Emi Koussi

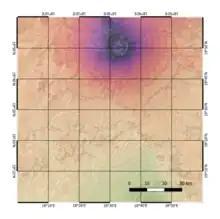
Topographic map of the Emi Koussi

It is a shield volcano with a diameter of or and an estimated volume of . The summit of Emi Koussi is formed by two overlapping calderas, which together form a wide elliptical caldera that extends from northwest to southeast. The northern caldera formed first, then the southern caldera which is about deeper below the northern one. high scarps form the inner margin of the southern caldera, with the floor at an elevation of . Before the formation of the calderas, the volcano may have reached a height of . Emi Koussi has been compared to a Martian volcano, Elysium Mons. The caldera rim is cut by one outlet, the Porte de Modiounga, from which gorges emanate into the caldera. The highest point of Emi Koussi lies on the southern rim of the caldera.